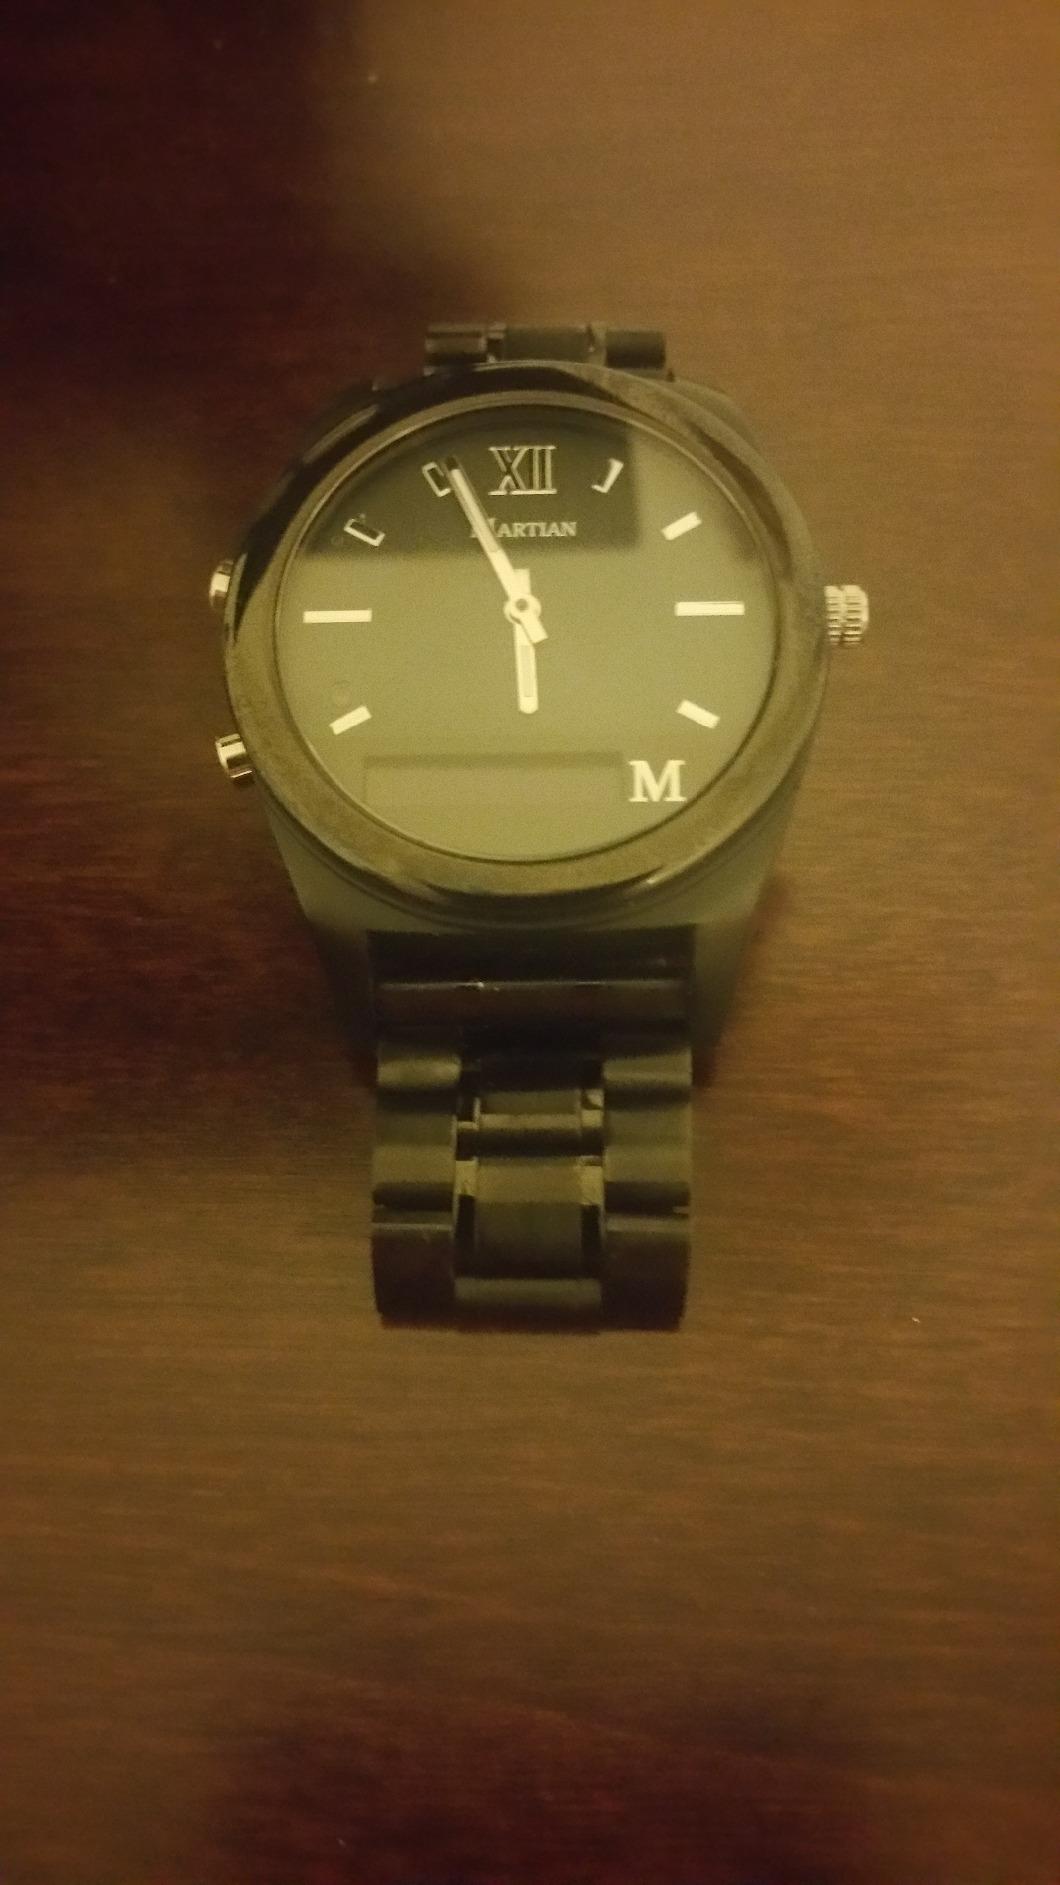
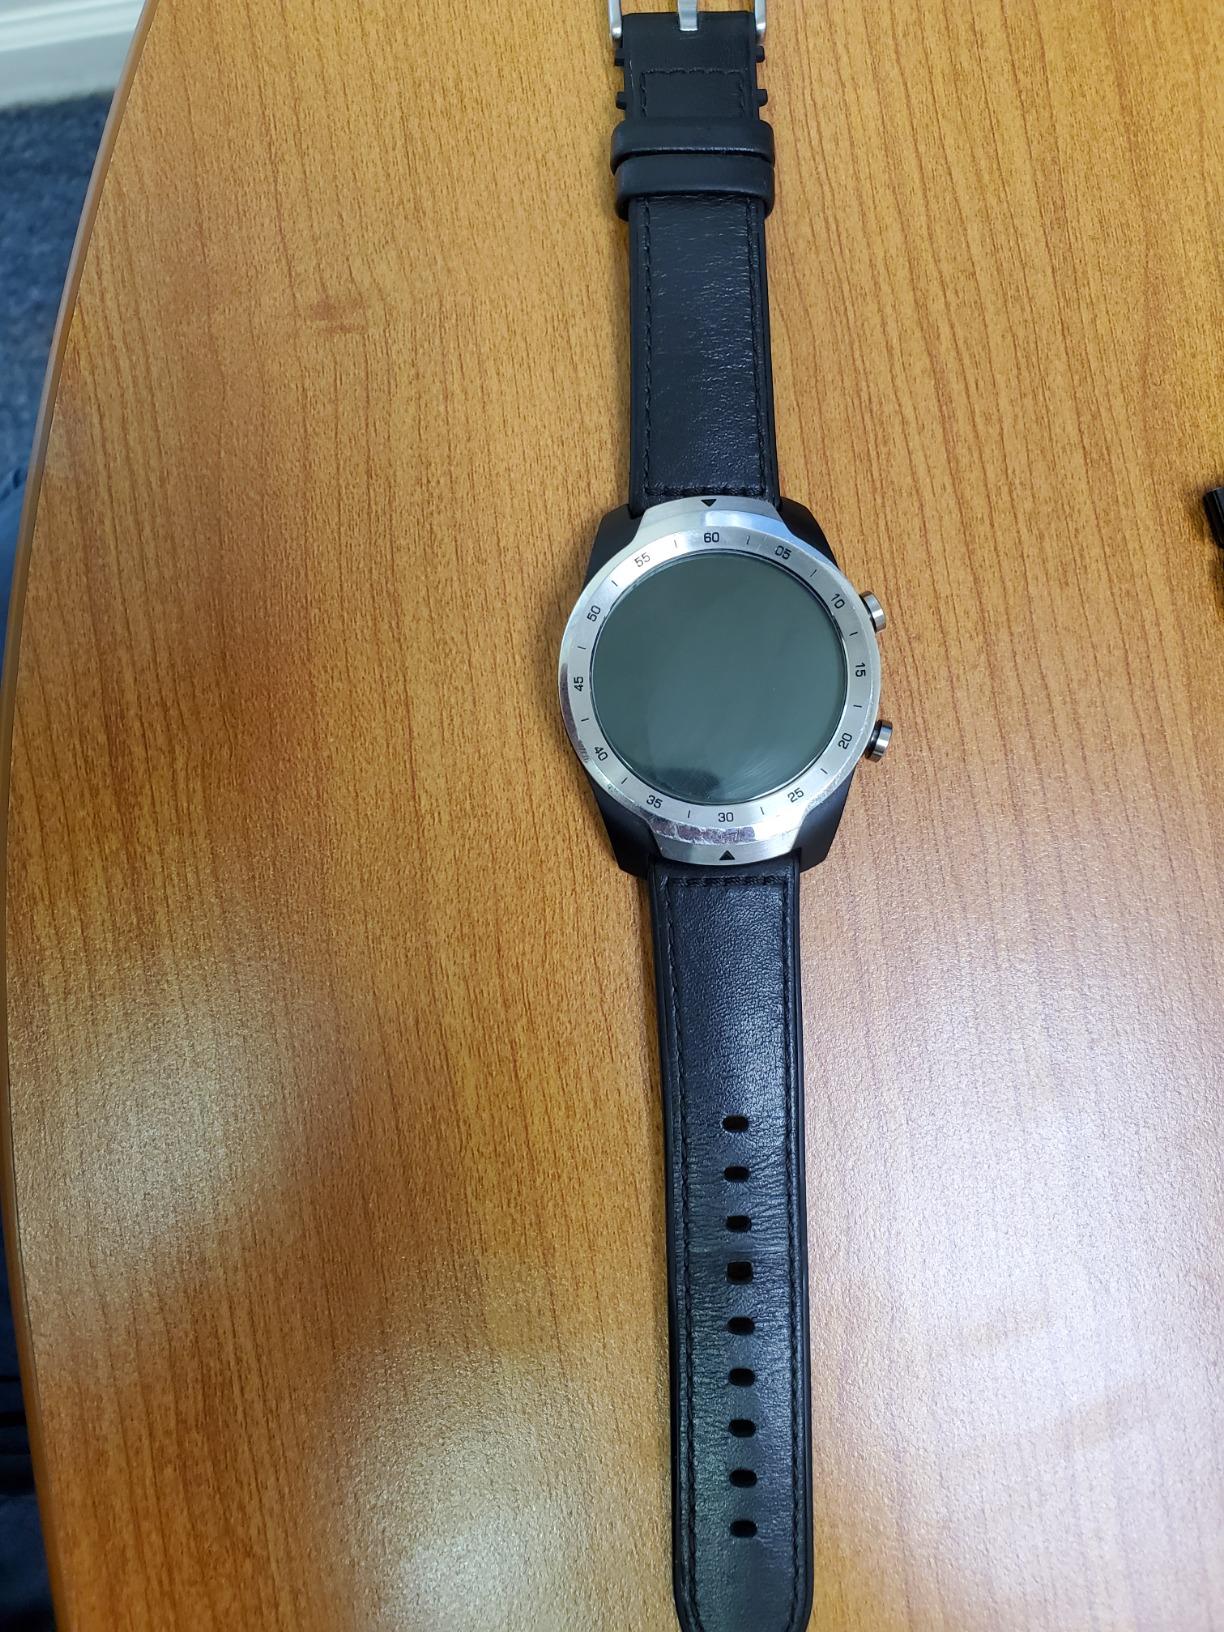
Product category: smartwatch
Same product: no